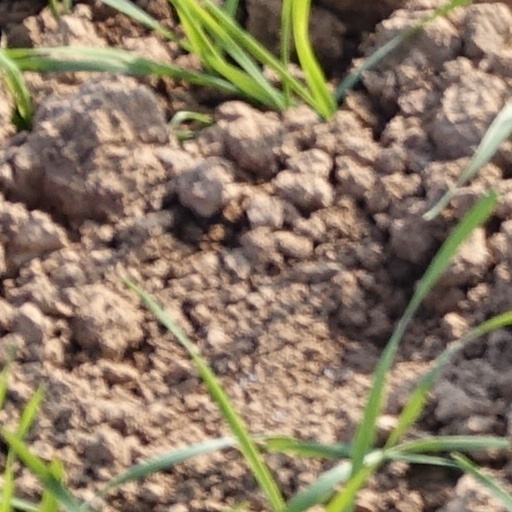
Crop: wheat